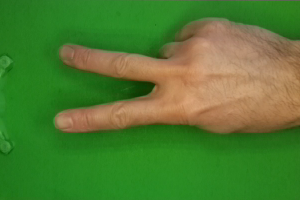
Label: scissors